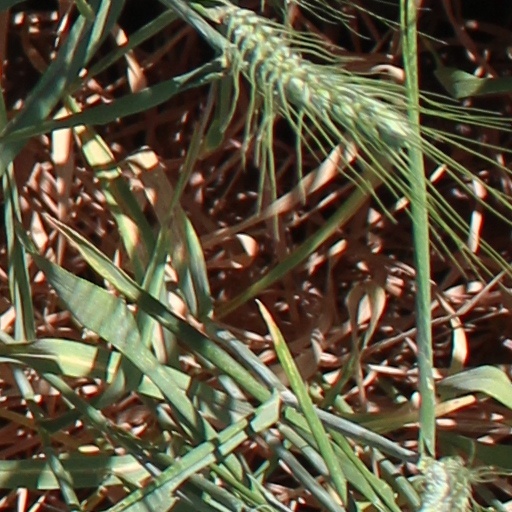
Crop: wheat